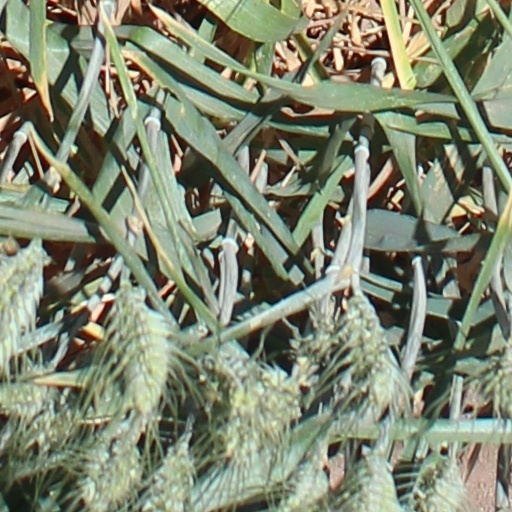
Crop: wheat